Velvet Revolution

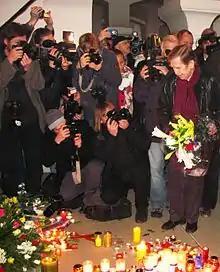
21st anniversary of the Velvet Revolution – former President Václav Havel (right, with flowers) at the Memorial at Národní Street in Prague

Students and theatres went on "permanent" strike. Police stopped a demonstration from continuing toward Prague Castle, which would have entered the striking theatres.